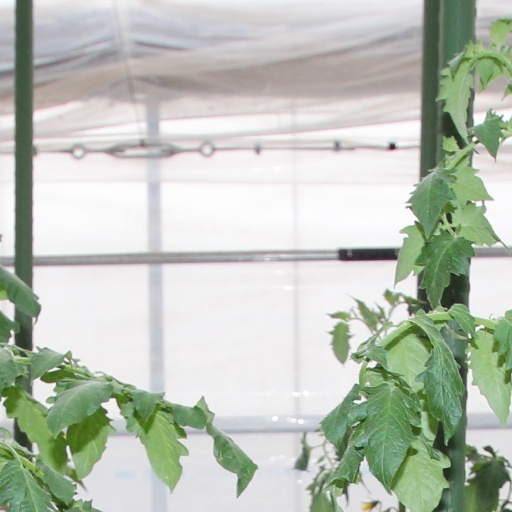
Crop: tomato